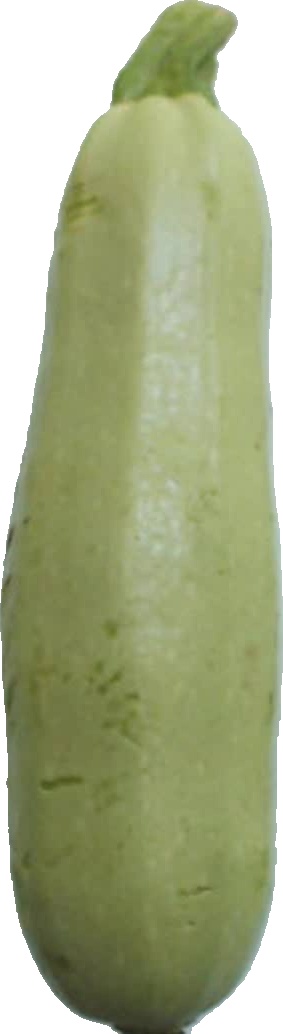
Label: zucchini_1